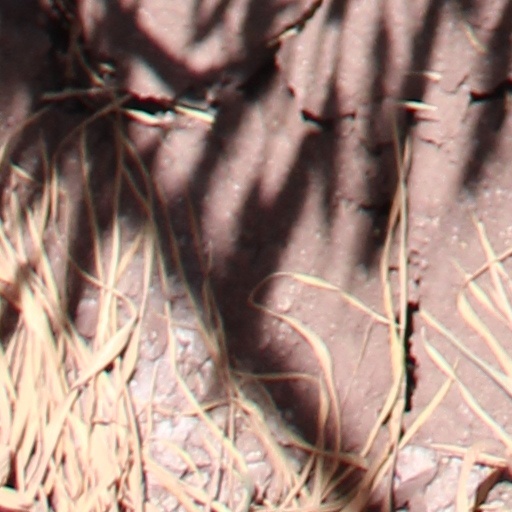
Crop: wheat